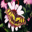
Label: butterfly